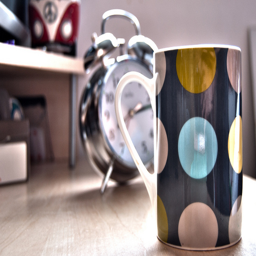
A metal alarm clock sitting next to a coffee cup.
A spotted mug on a table by an alarm clock
A cup on a desk with large dots and an alarm clock in the background.
A polka dot patterned coffee mug sits in front of a clock.
A cup with colored circles with a clock in the background.